Priestley (lunar crater)

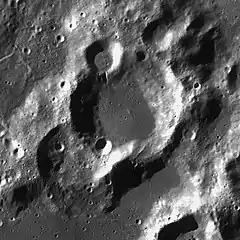
LRO WAC image

Priestley is a lunar impact crater that is located on the far side of the Moon from the Earth, in the low southern latitudes. It lies to the southeast of the flooded crater Kugler.